John Hawthorne (politician)

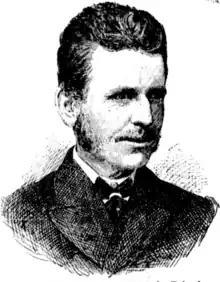

Born in Sydney to James Hawthorne and Jane Elkins, he attended Cleveland Street Public School before working with a softgoods firm, establishing his own business in 1875. In that year he married Mary Emily Meyn at Singleton, with whom he had nine children. In 1884 he was bankrupted; he was discharged in 1885, becoming an auctioneer and estate agent at Leichhardt.